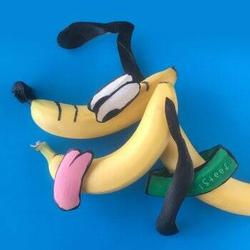
Label: Banana